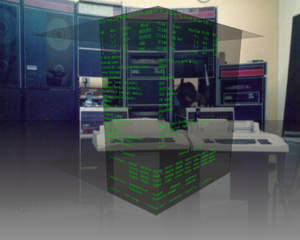
RSTS est un système d'exploitation propriétaire réalisé par Digital Equipment Corporation au début des années 1970 pour les machines de la série PDP-11.